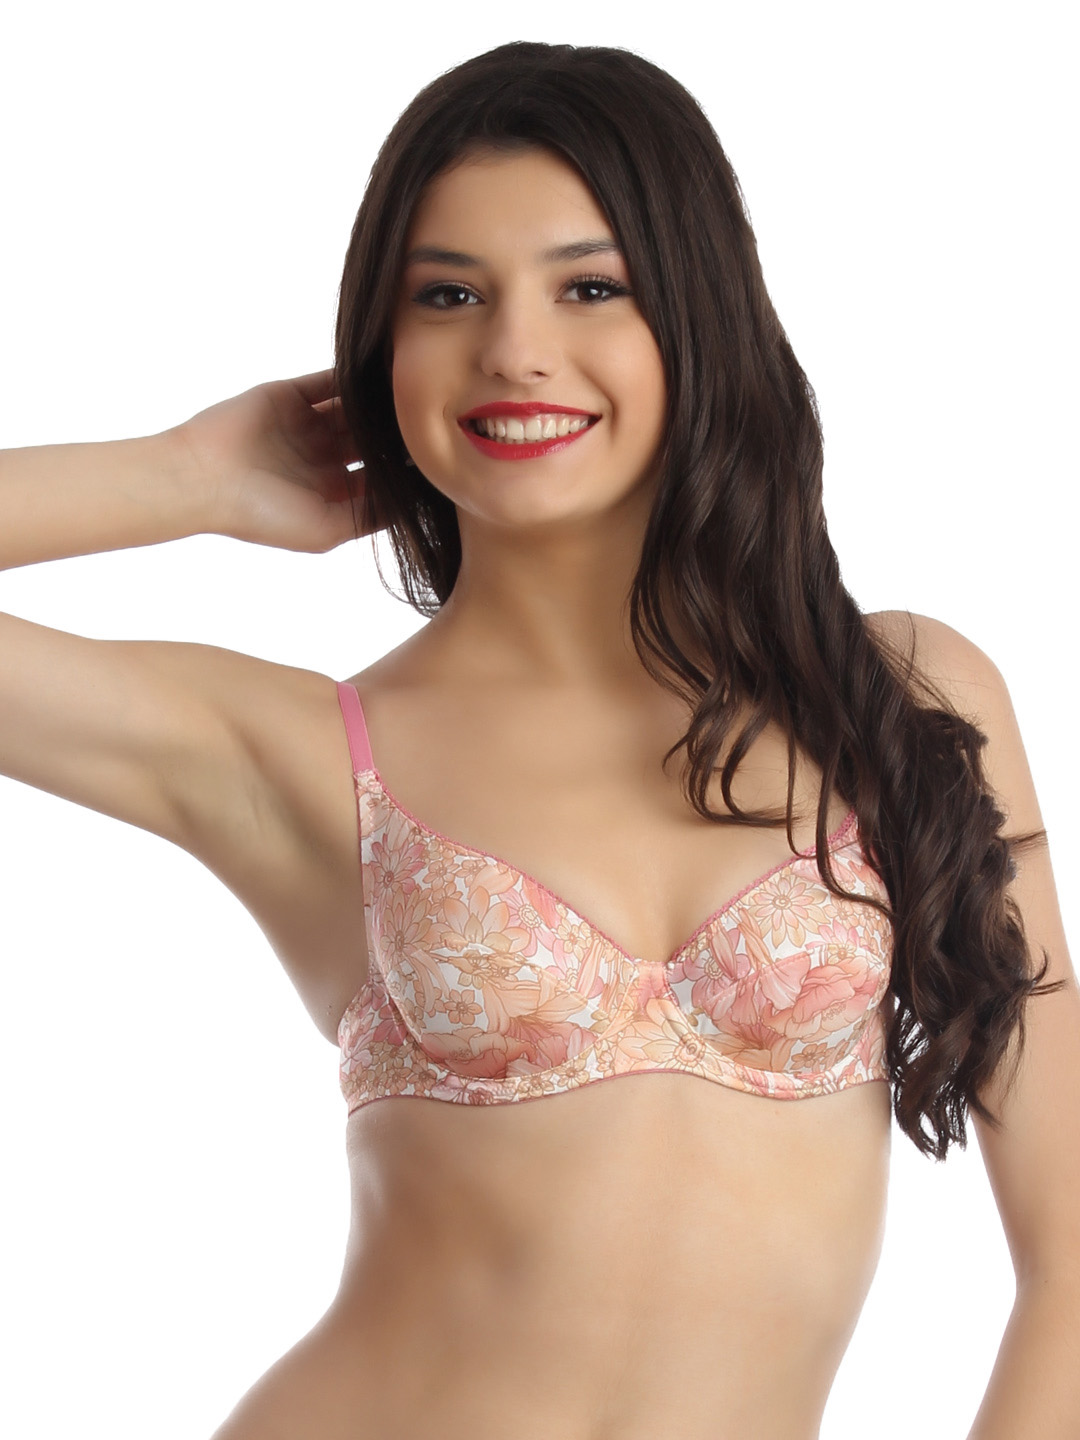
Enamor Camelia Coloured Reveal Bra
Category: Apparel / Innerwear / Bra
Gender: Women
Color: Peach
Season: Summer 2017
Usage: Casual